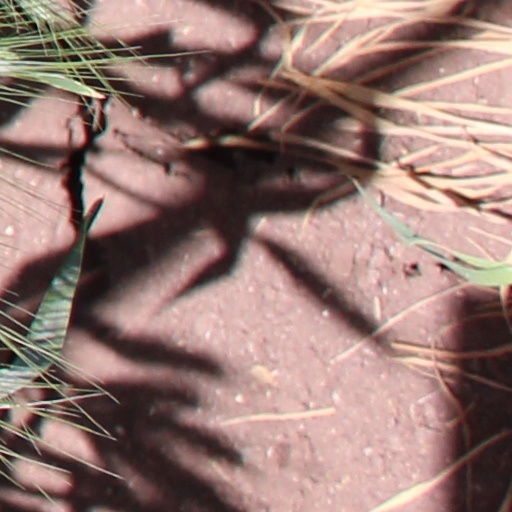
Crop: wheat